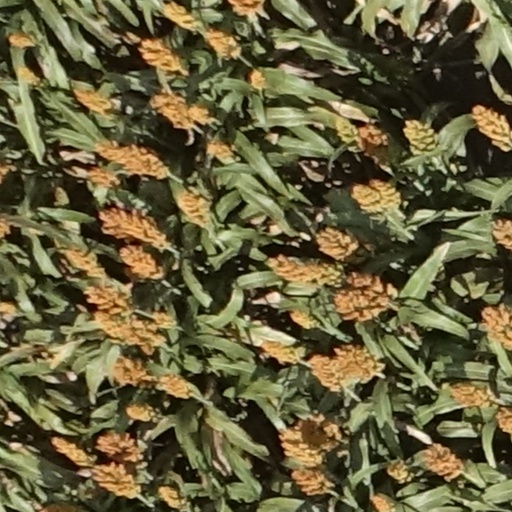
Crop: sorghum